Cahokia

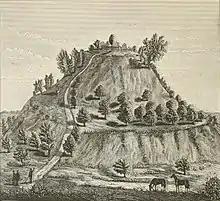
An 1882 illustration of Monks Mound showing it with fanciful proportions

The Cahokia Museum and Interpretive Center, which receives up to a million visitors a year, was designed by AAIC Inc. The building, which opened in 1989, received the Thomas H. Madigan Award, the "St. Louis Construction News & Reviews" Readers Choice Award, the Merit Award from the Metal Construction Association, and the Outstanding Achievement Award from the Brick Manufacturer Association.